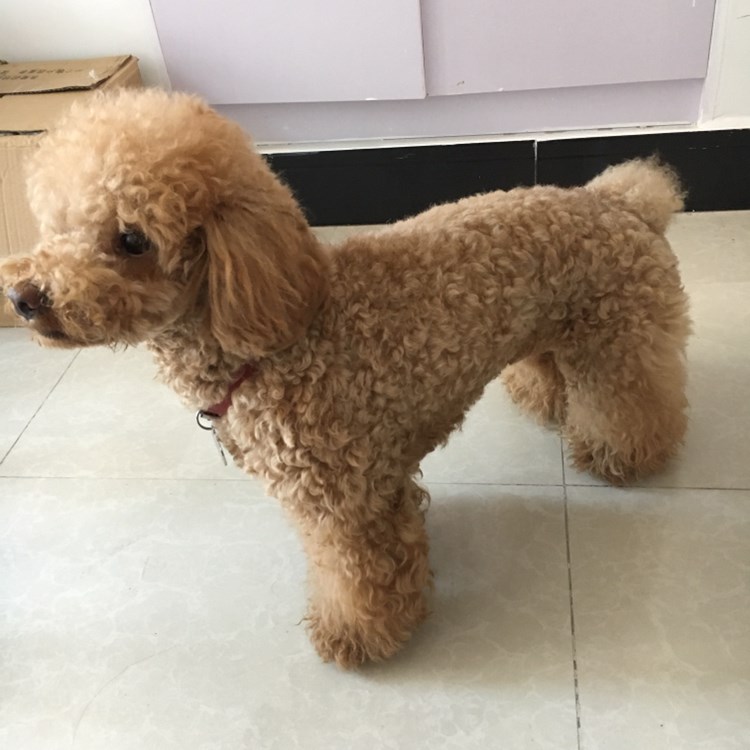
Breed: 7449-n000128-teddy